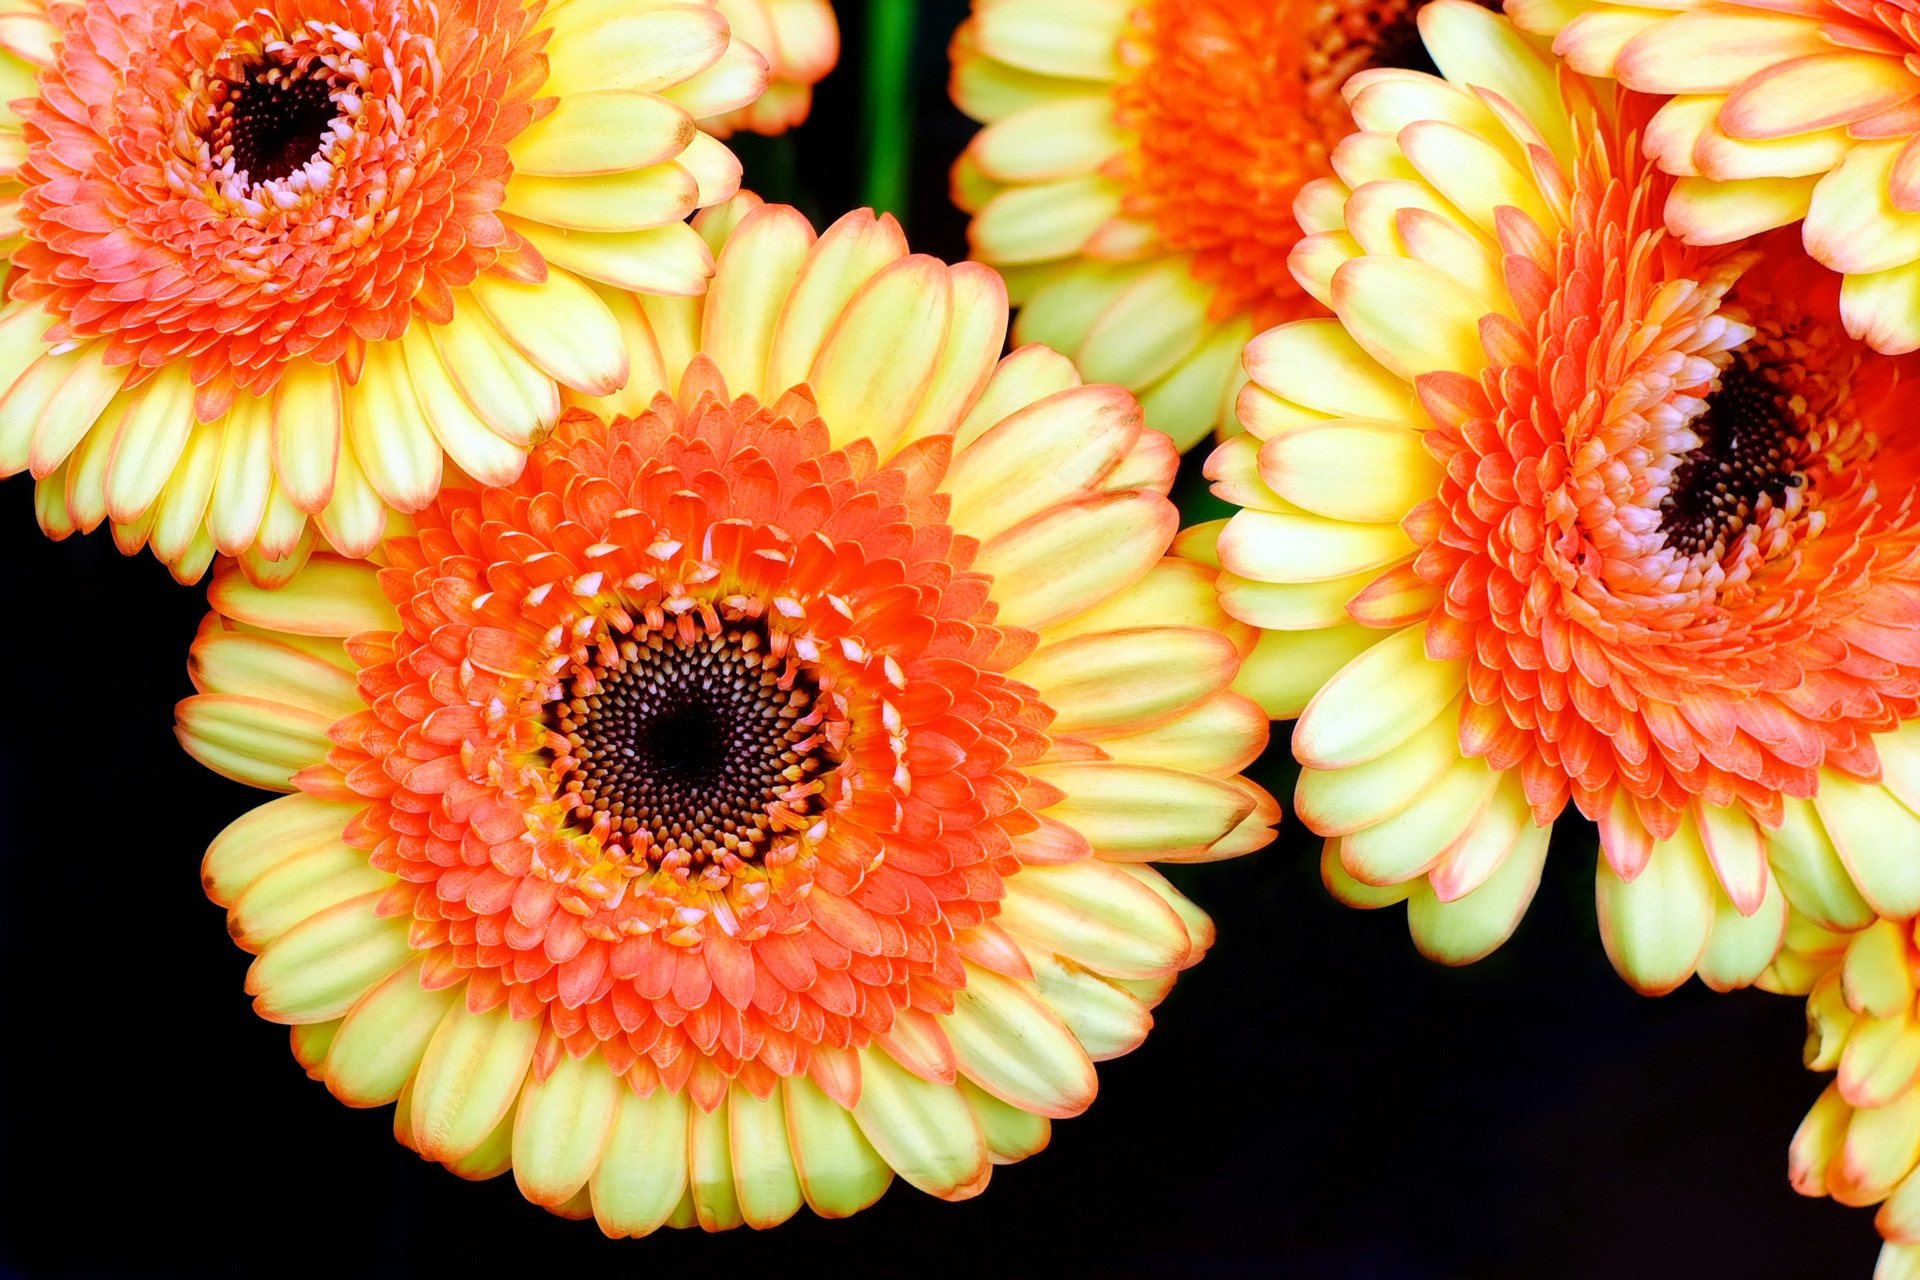
plant, flower, petal, bloom, orange, spring, yellow, flowers, gerbera, floristry, macro photography, flowering plant, daisy family, annual plant, plant stem, land plant